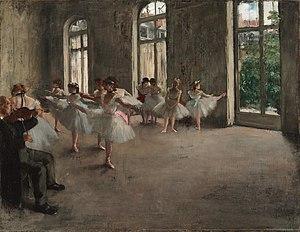
L’opéra Le Peletier était une salle d’opéra parisienne de 1821 à 1873.